Model M keyboard

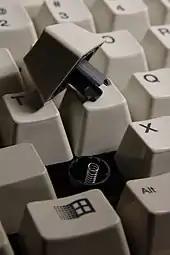
Unicomp Model M with removed "z" key. The buckling spring is visible.

Model M keyboards are a group of computer keyboards designed and manufactured by IBM starting in 1985, and later by Lexmark International, Maxi Switch, and Unicomp. The keyboard's different variations have their own distinct characteristics, with the vast majority having a buckling-spring key design and uniform profile, swappable keycaps. Model M keyboards are notable among computer enthusiasts and frequent typists due to their durability, typing-feel consistency, and their tactile and auditory feedback.